Connell Cruise

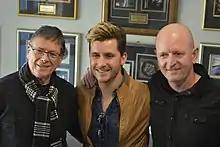
David Gresham, Connell Cruise and Andrew Mitchley of David Gresham Records, 2019.

Connell Cruise Kingsburgh (born May 19, 1987) known professionally as Connell Cruise, is a South African singer, songwriter, performer, pianist, and musician.